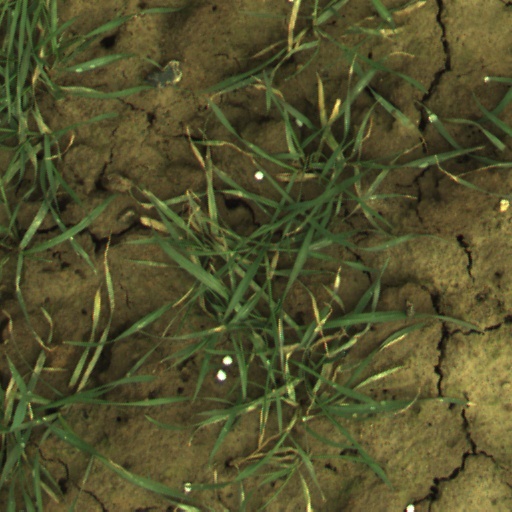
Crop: wheat